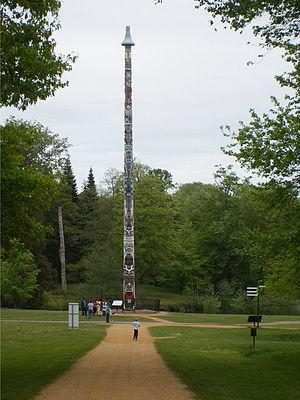
Le Windsor Great Park, c'est-à-dire en français : le « Grand Parc de Windsor » est un énorme parc réservé aux cerfs et un domaine royal de 2 020 hectares, au sud de la ville de Windsor sur la frontière du Berkshire et du Surrey en Angleterre. Le parc fut, pendant des siècles, le terrain de chasse privé du château de Windsor et date originairement du milieu du XIIIᵉ siècle. Aujourd'hui, en grande partie ouvert au public, les espaces verts sont un lieu populaire de loisirs pour les habitants des banlieues de l'ouest londonien.